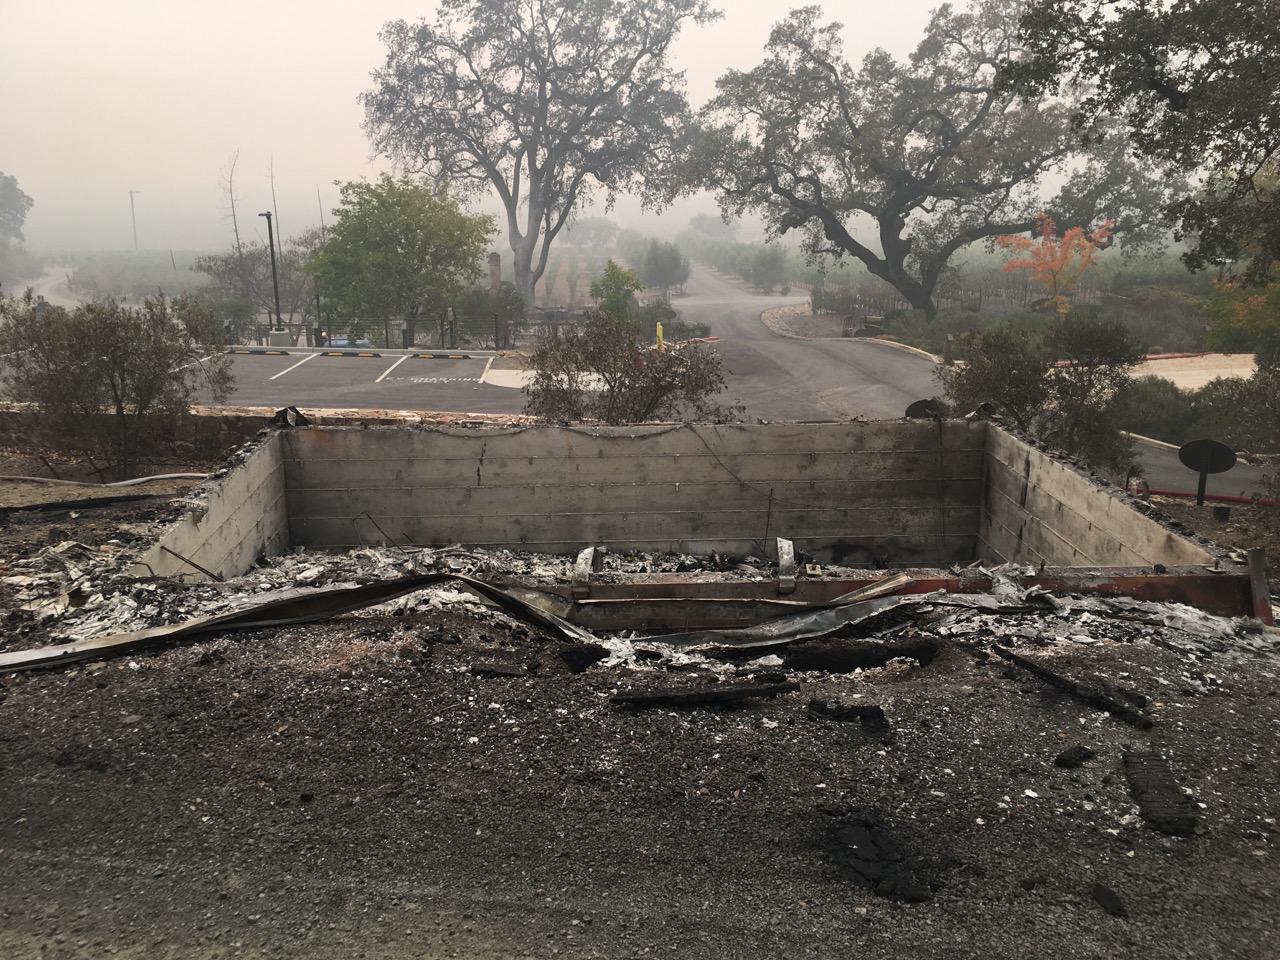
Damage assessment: destroyed